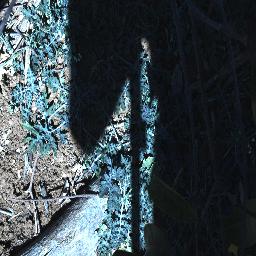
Label: parthenium